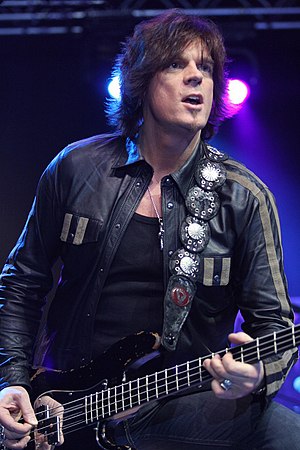
John Levén
John Levén i 2009
John Gunnar Levén er bassisten i det svenske rockband Europe. Levén og sangeren Joey Tempest er de eneste bandmedlemmer, som har spillet på alle Europes albummer.